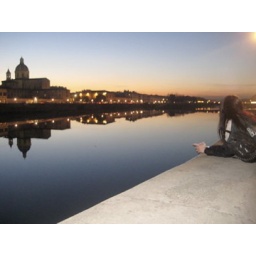
This is the bridge I walk over every day to go catch the bus to class.